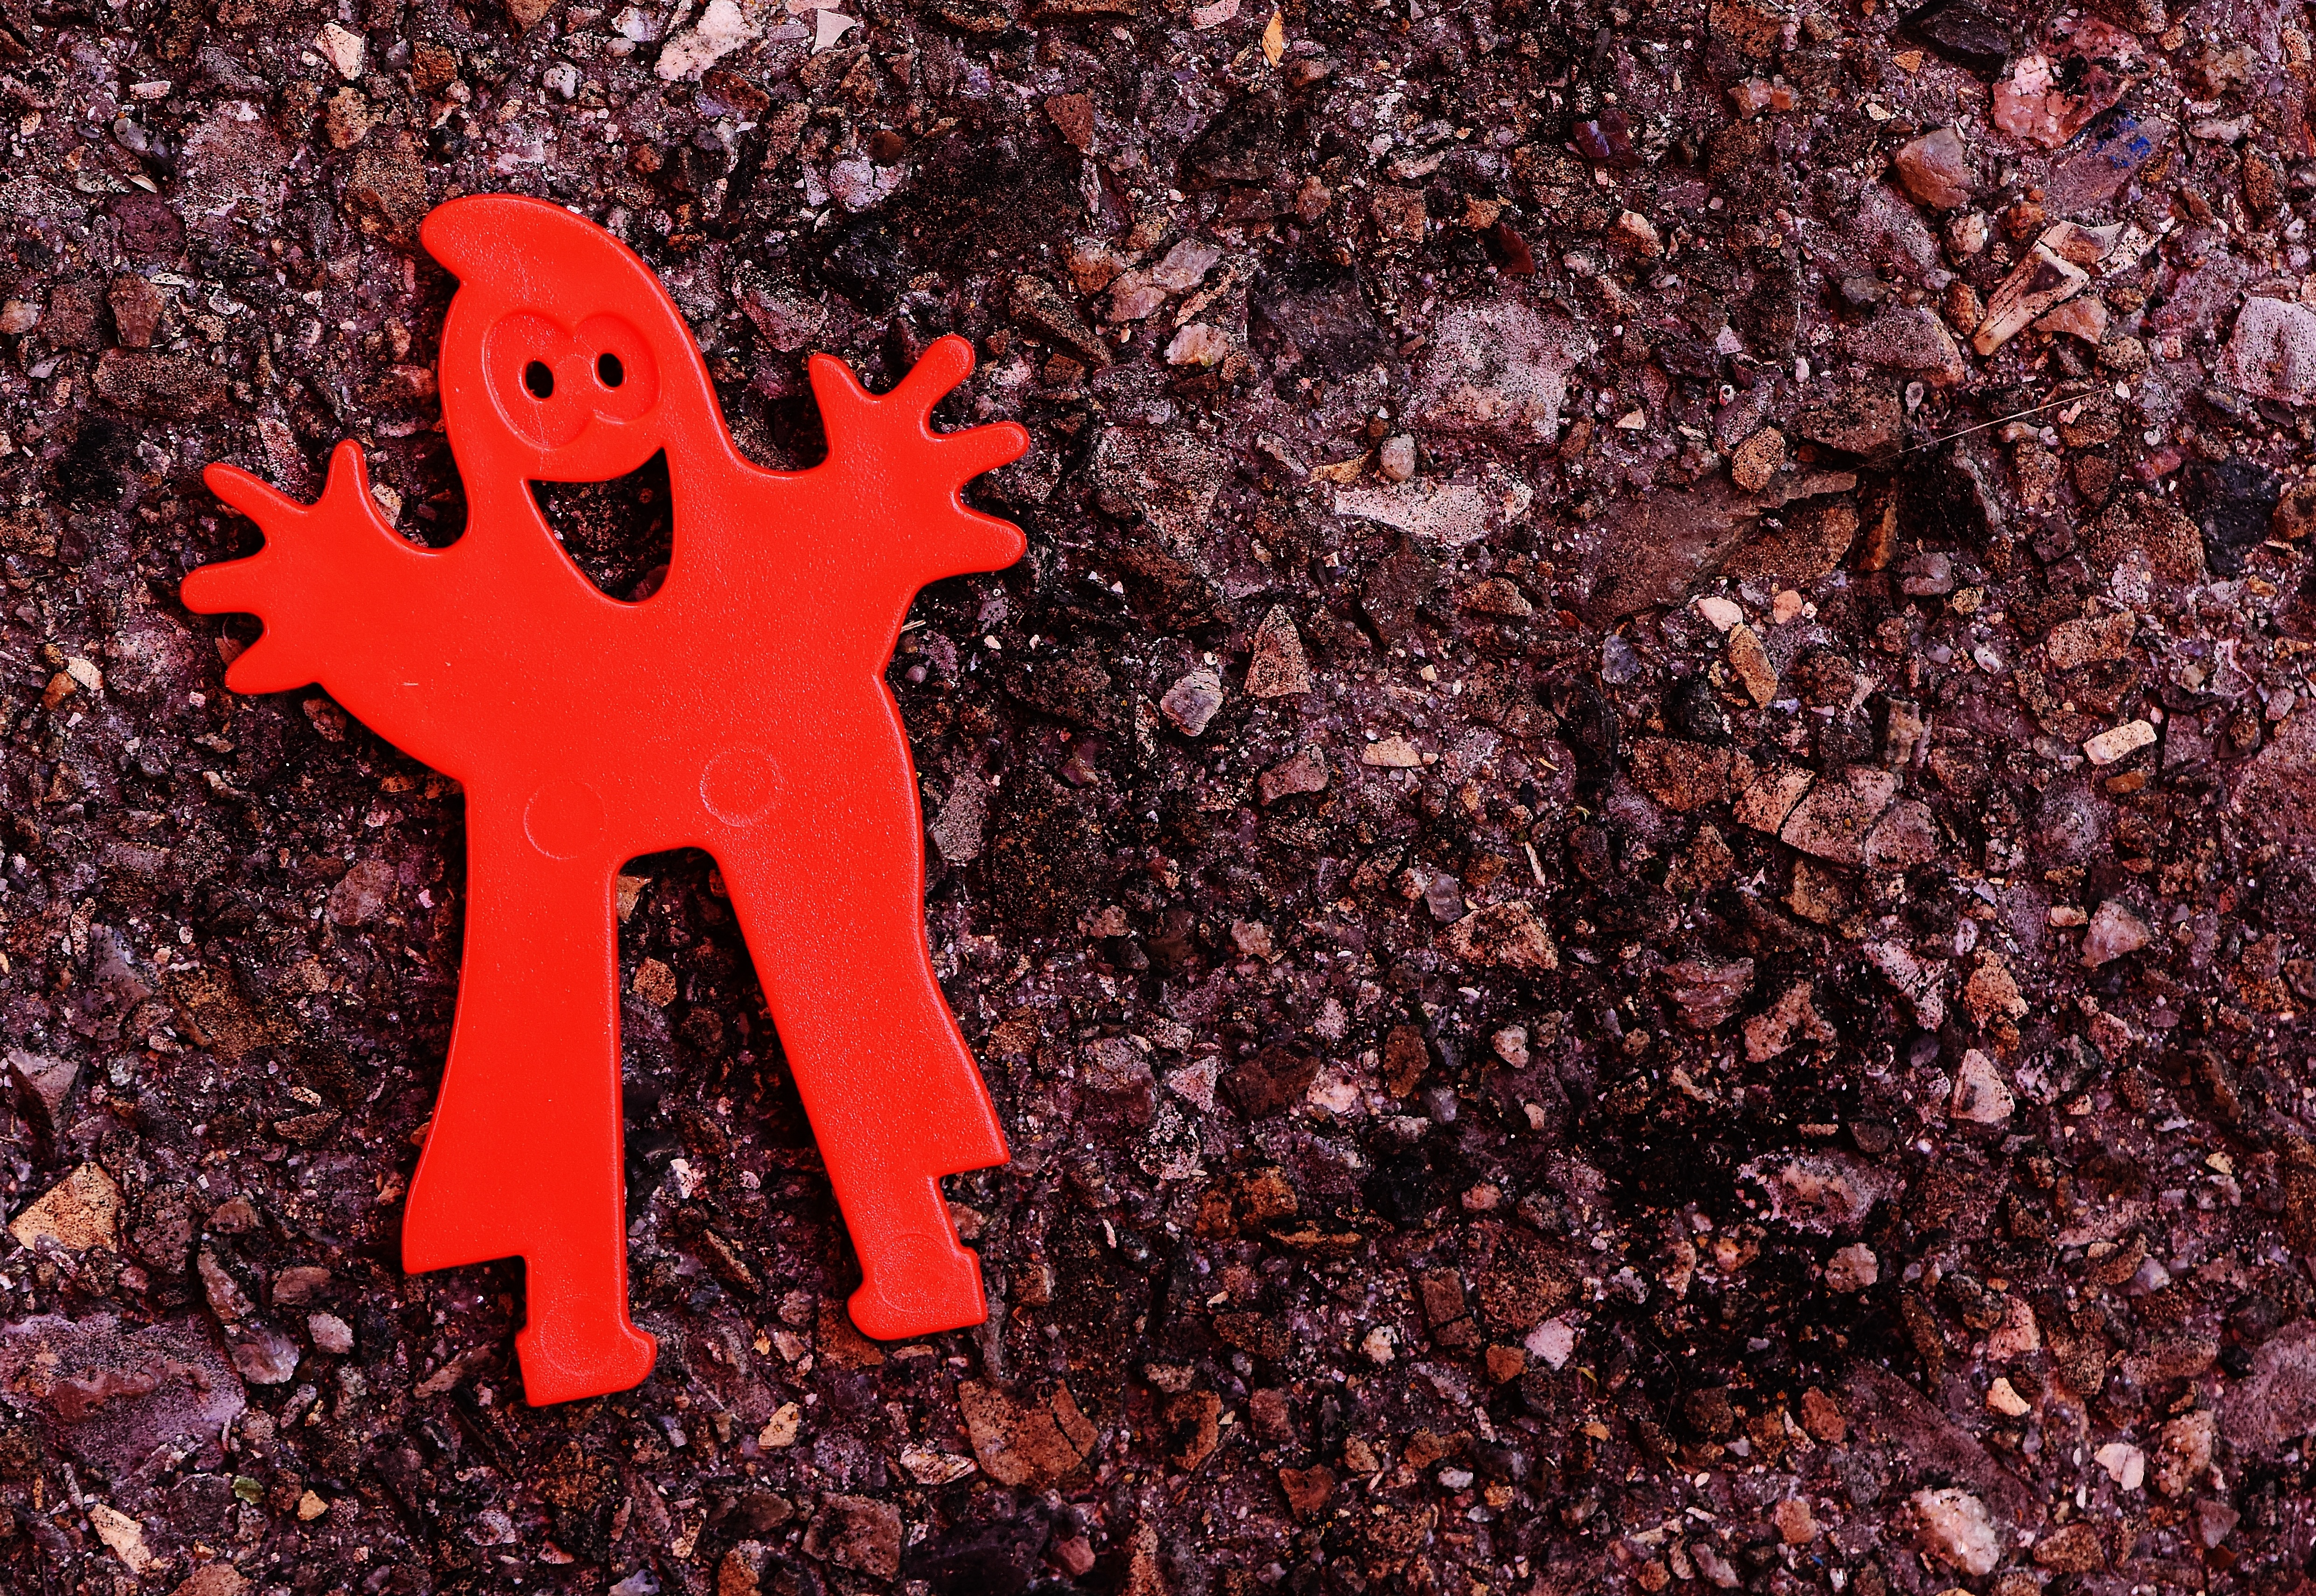
tree, plant, play, plastic, leaf, flower, red, color, autumn, soil, colorful, season, laugh, fig, fun, toys, funny, ghost, ghosts, spirit, woody plant